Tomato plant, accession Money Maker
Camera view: vertical (180 deg); turntable rotation: 240 degrees
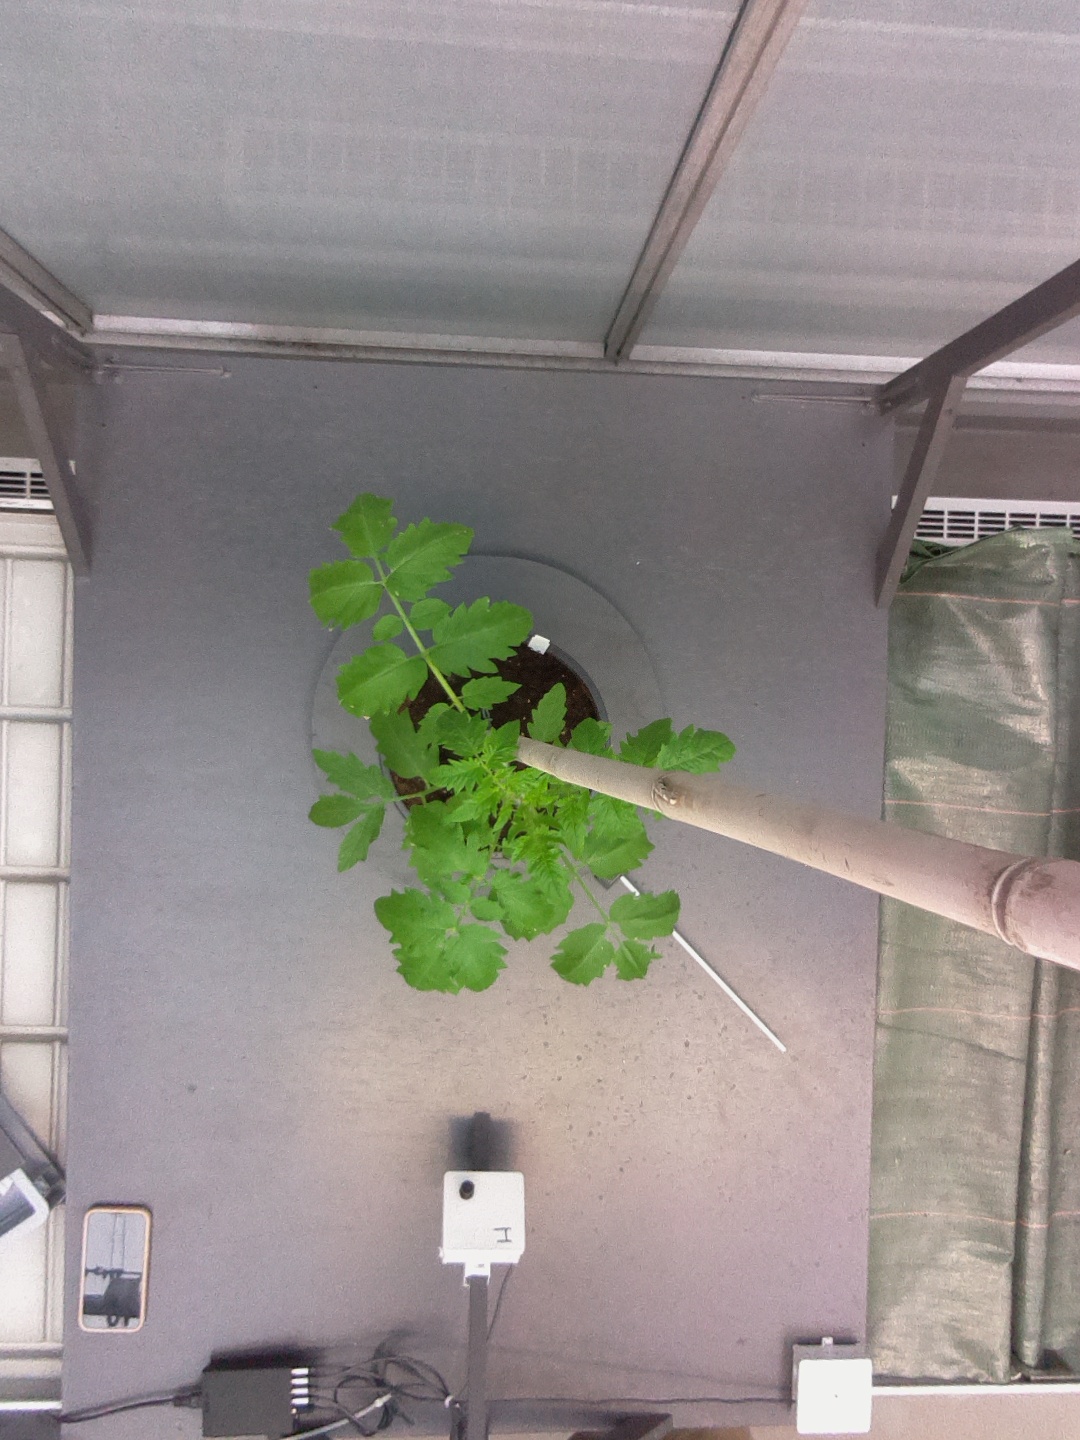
BBCH growth stage 13: 6 of true leaves visible